Katie Boland

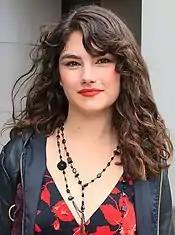

In 2008, Boland appeared in Atom Egoyan's "Adoration", and in 2009, she was chosen by "Elle" as one of three Canadians to watch. The following year, she played a supporting role in Michael Goldbach's "Daydream Nation" (2010). In 2012, she was featured in the Paul Thomas Anderson film "The Master".